Sarikei

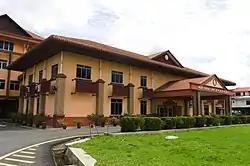
Sarikei District Council

Sarikei District Council was set up in January 1955. The council was tasked to administer the Sarikei district, public health, local sanitary system, public works, and fire rescue. Sarikei is also within the and (Kampung Seberang area) constituencies.